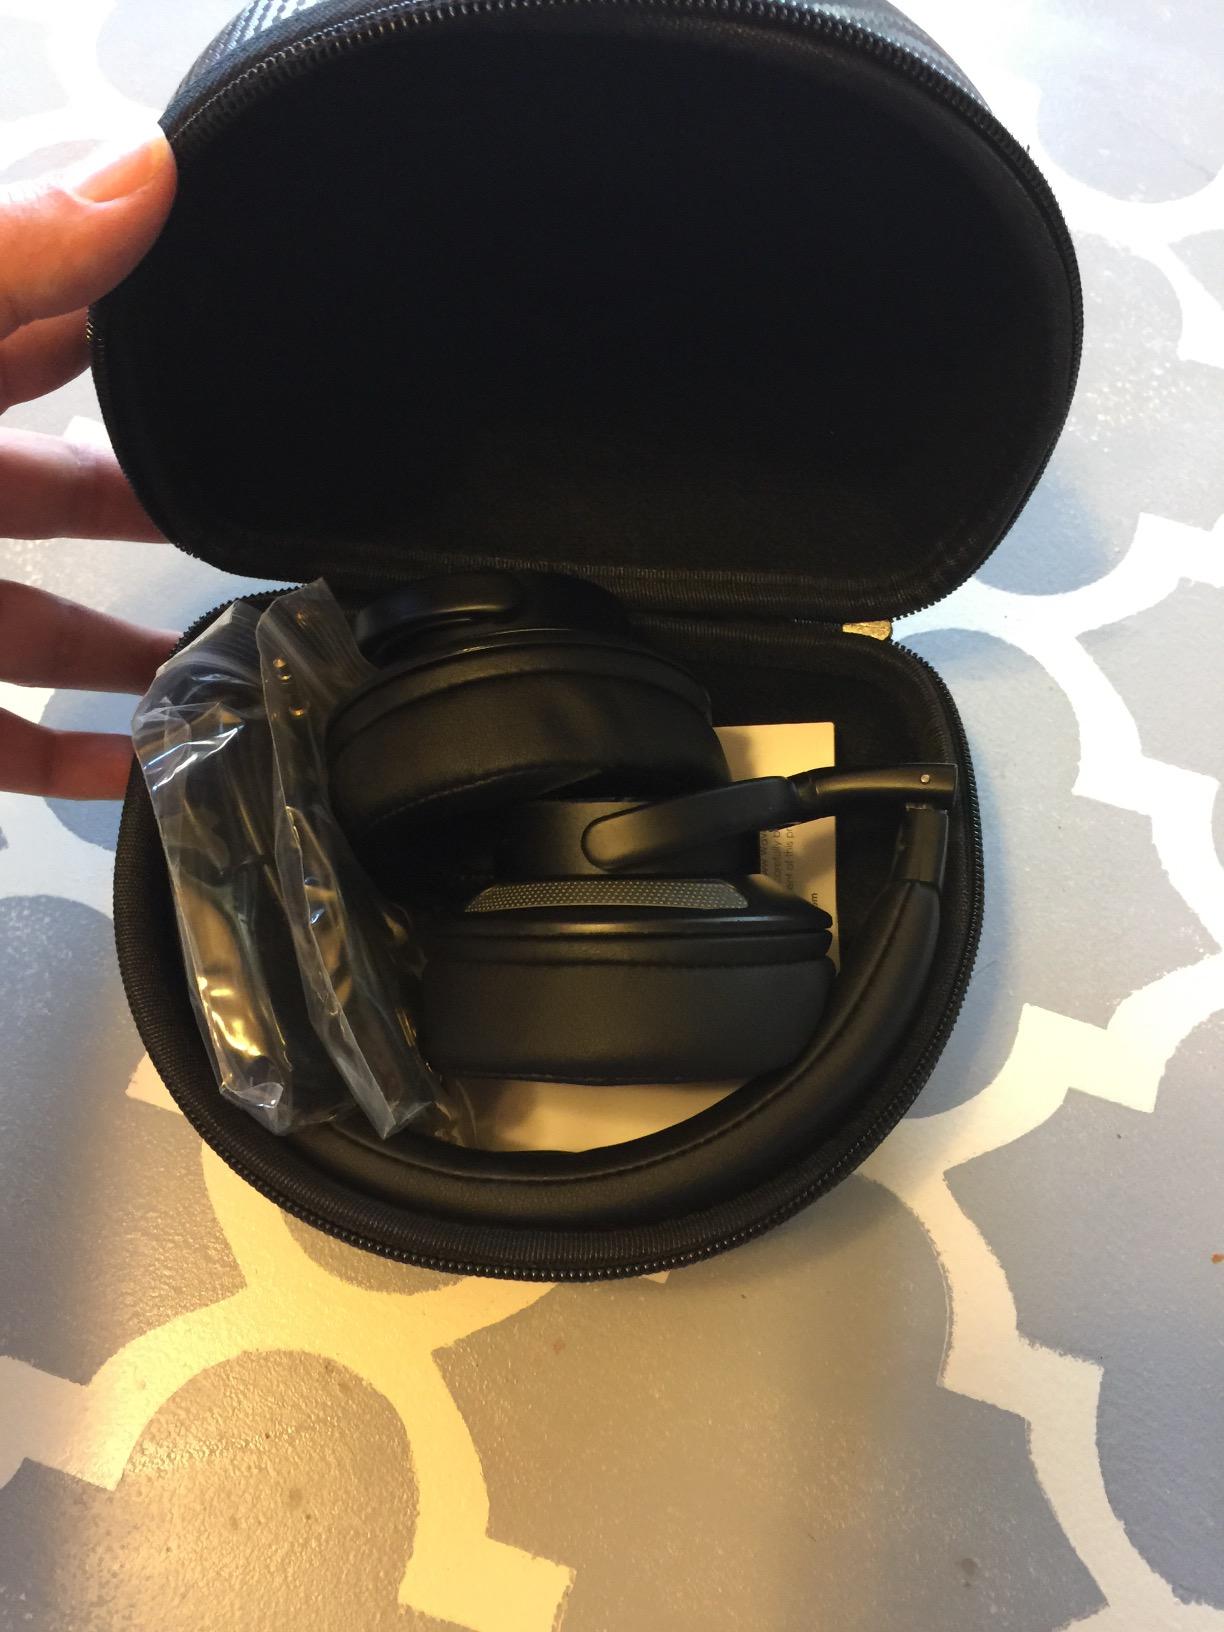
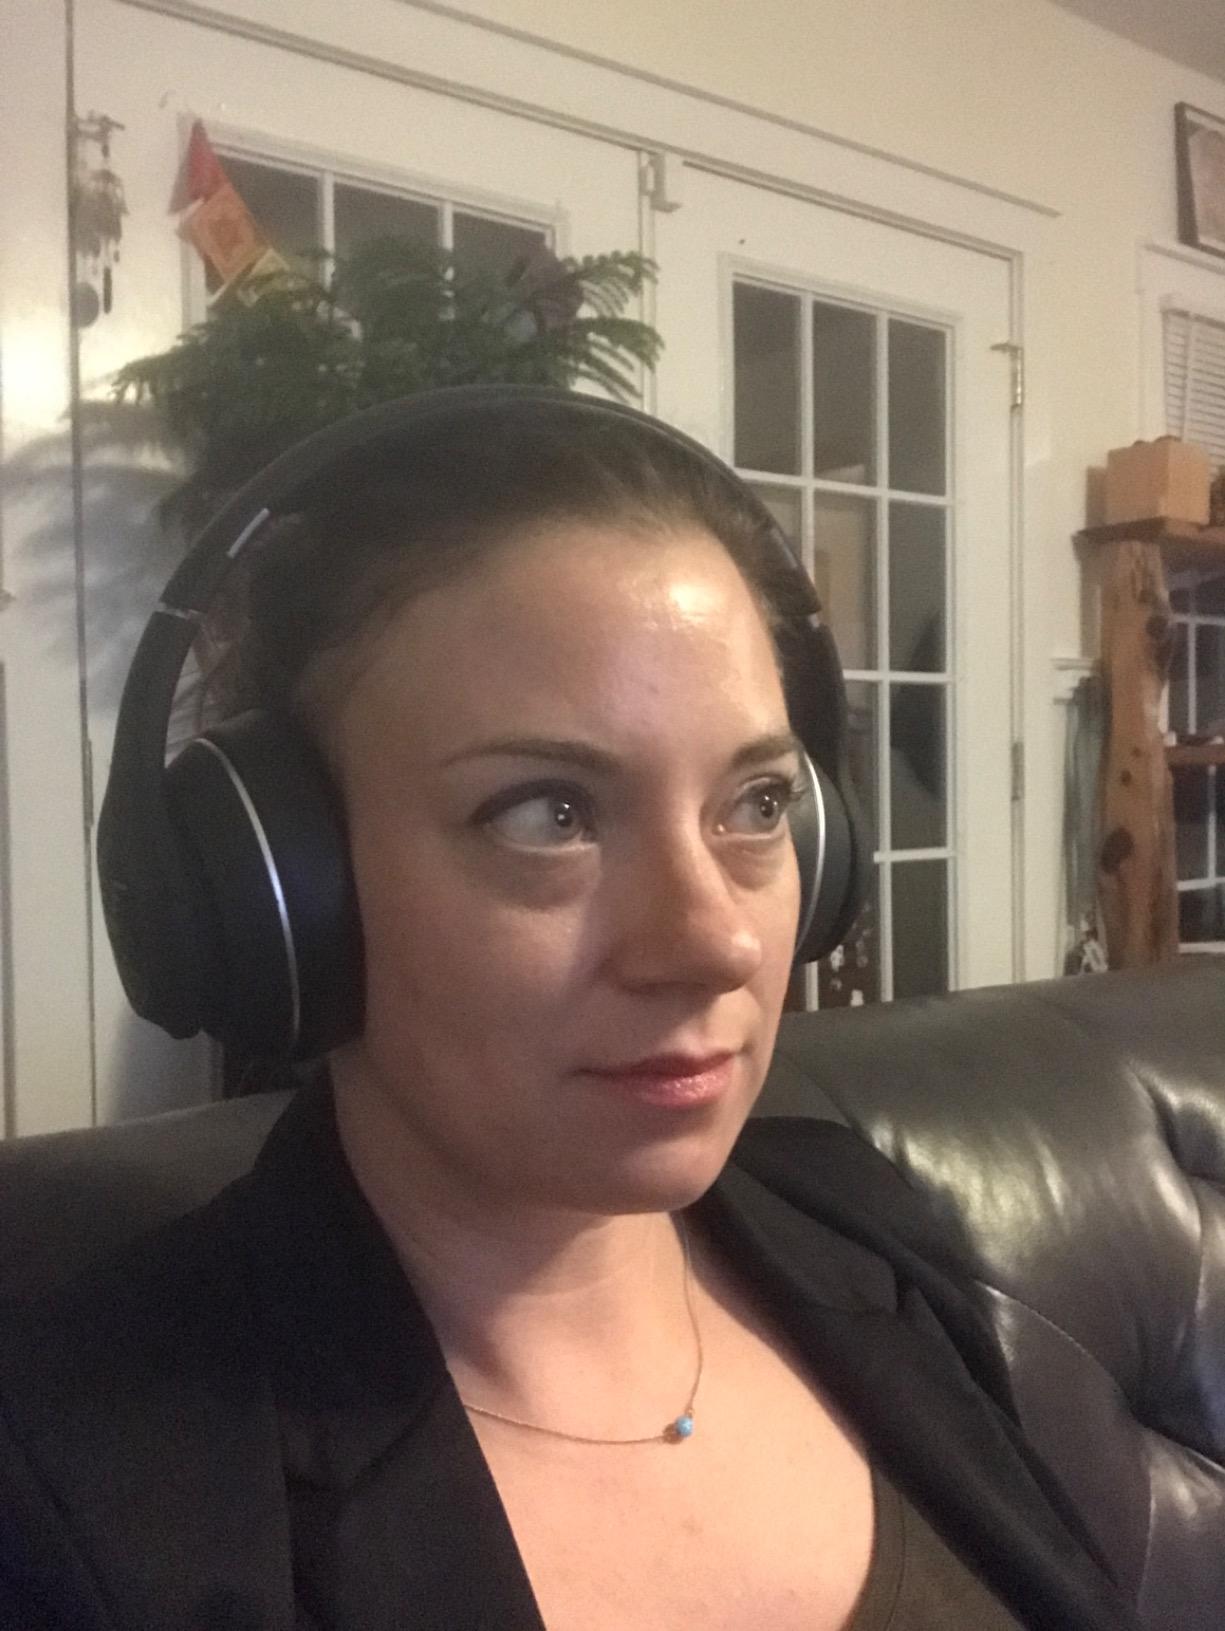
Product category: headphones
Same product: no